Esterházy

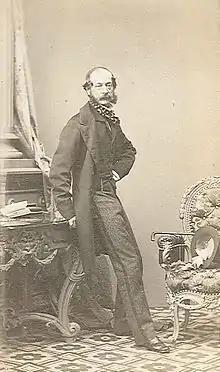
Nicholas III, Prince Esterhazy

Owing to financial trouble, Nikolaus III sold the family art collection "on generous terms" to the Austro-Hungarian state in 1870. The collection is, as a result, on public view today in the Museum of Fine Arts in Budapest.